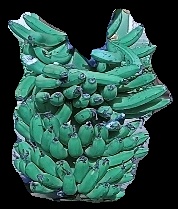
Variety: pachbale
Grade: grade3